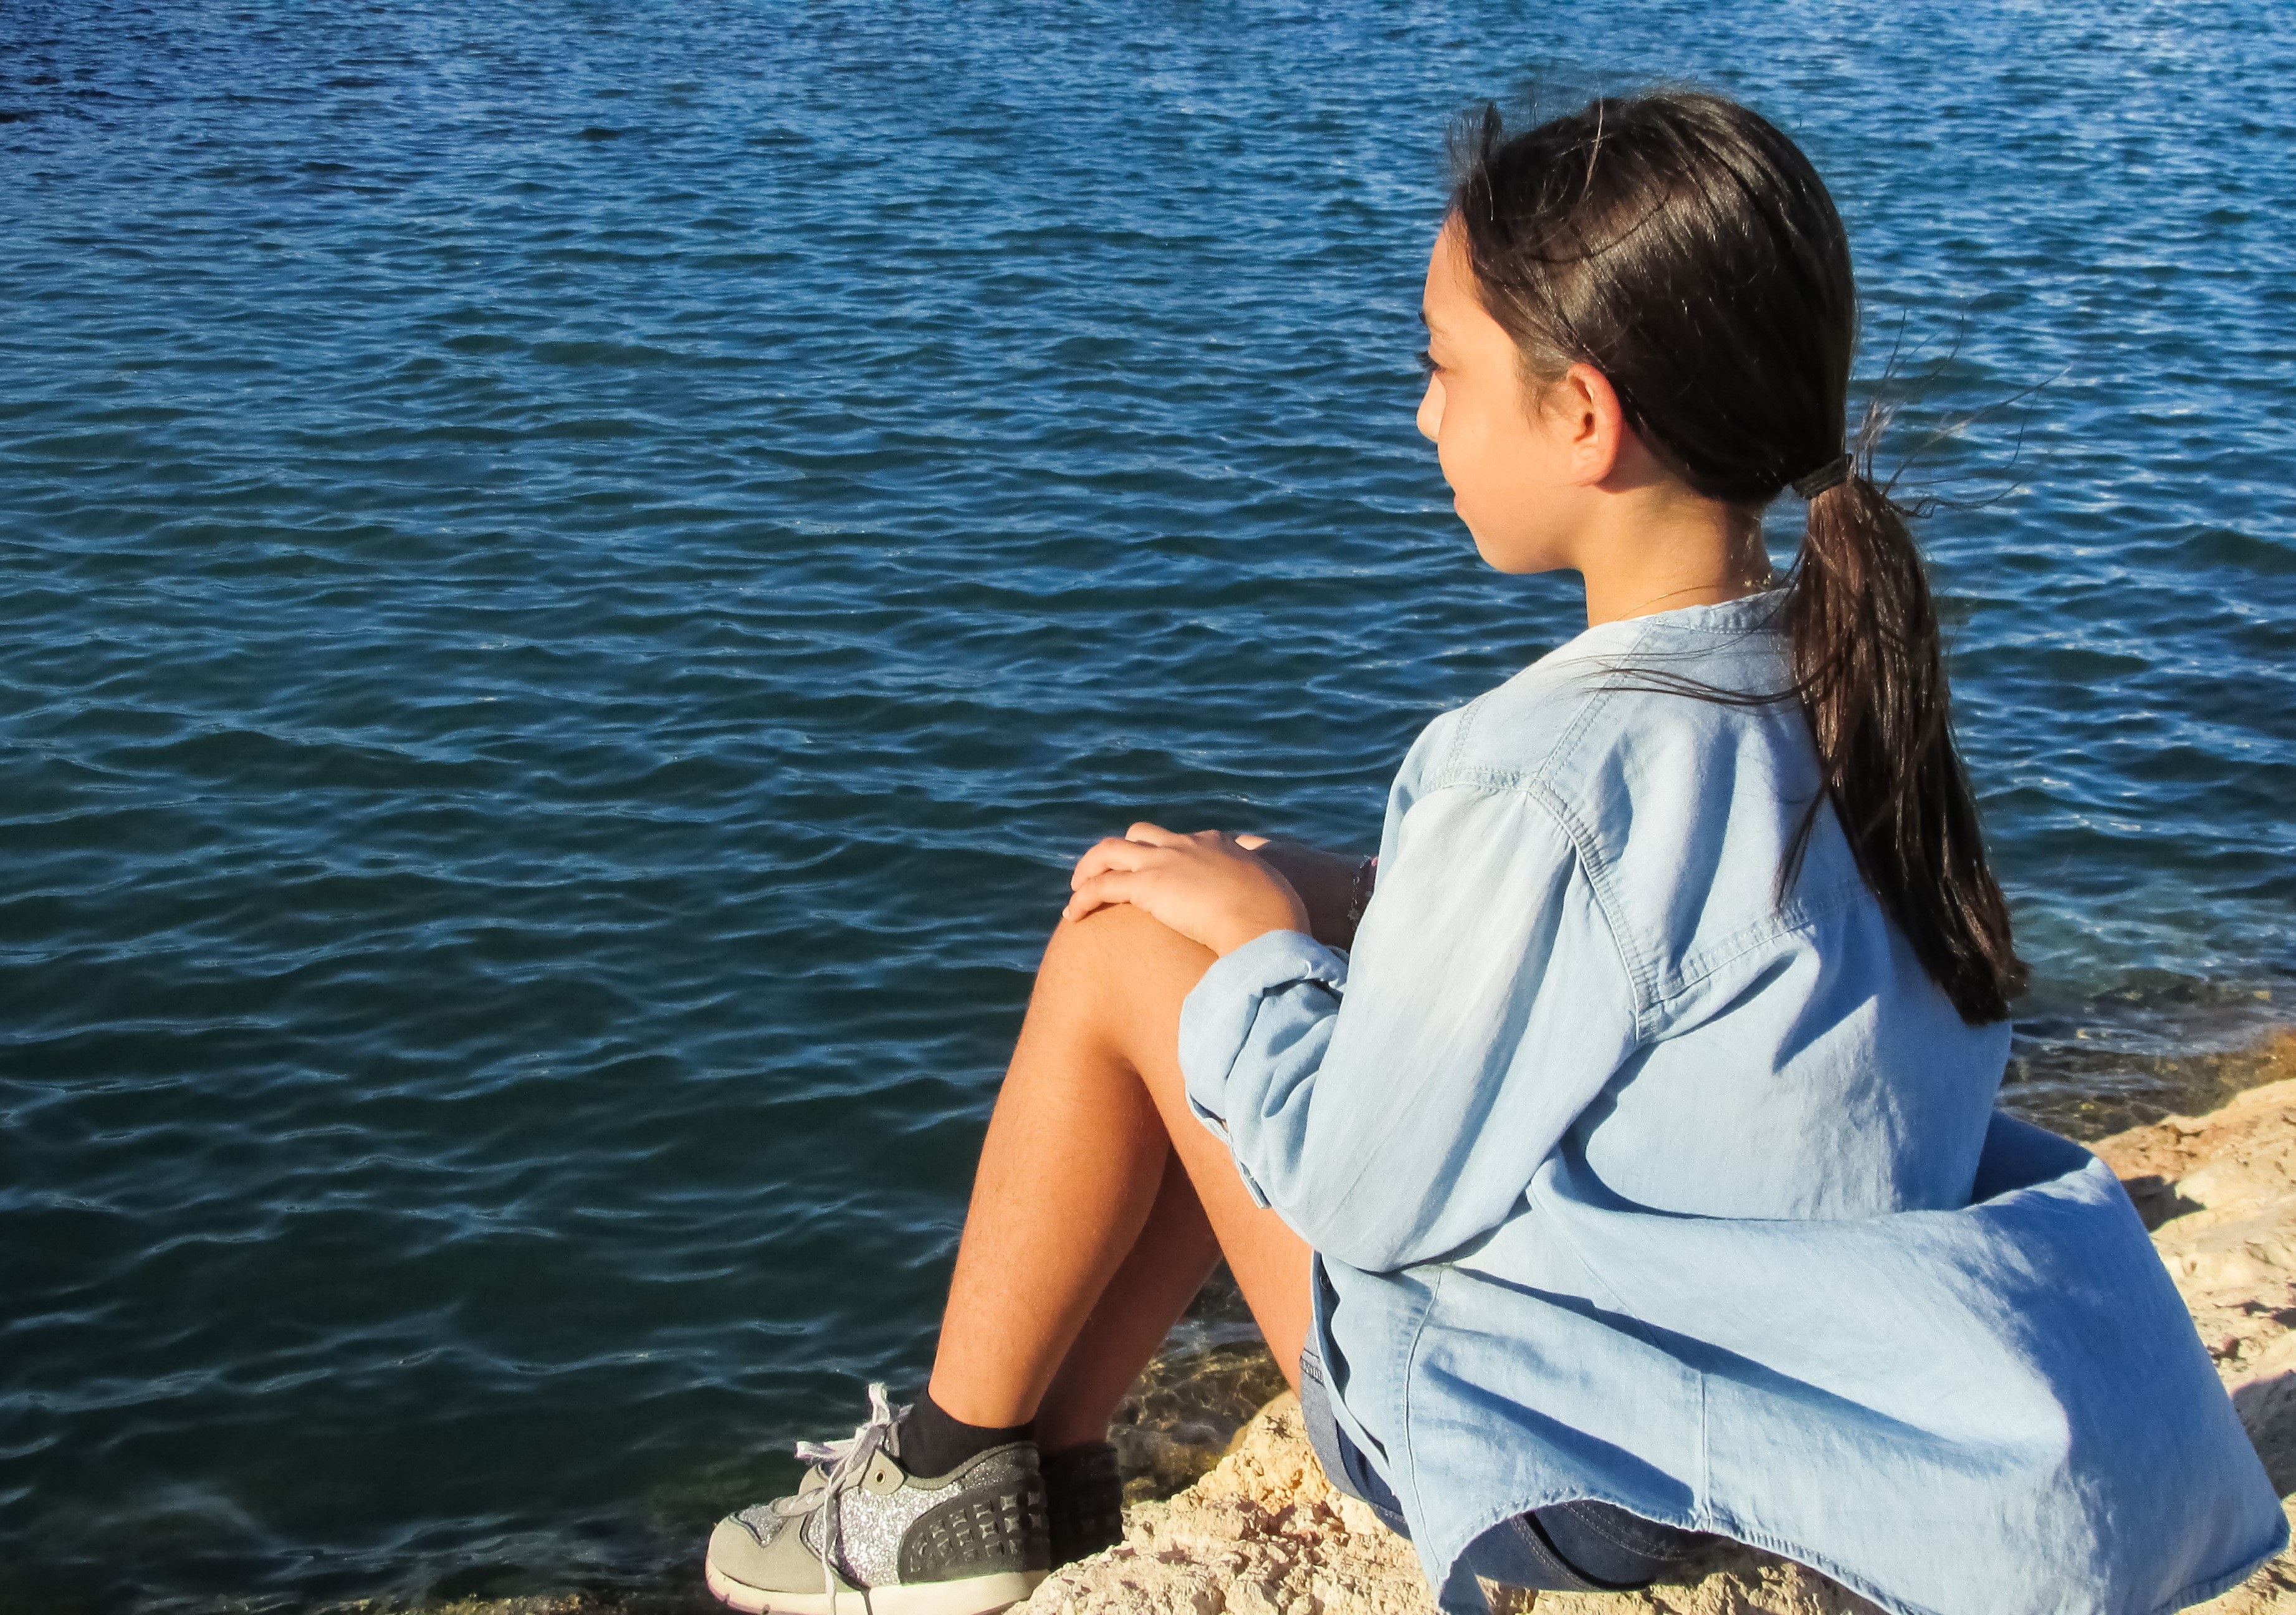
sea, outdoor, girl, kid, looking, vacation, leg, sitting, child, blue, leisure, beauty, photo shoot, human positions